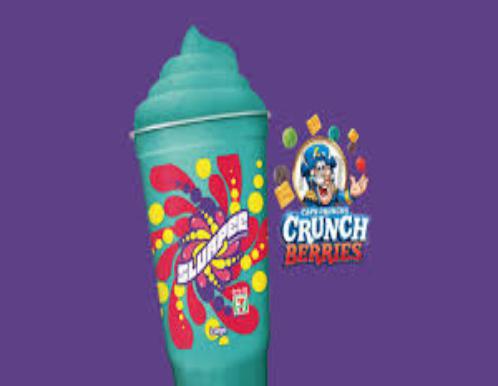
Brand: Cap'n Crunch Crunch Berries
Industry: Food